1% (film)

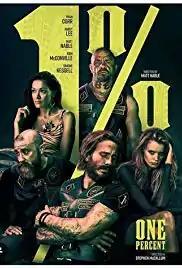
Film poster

1% (also known as Outlaws) is a 2017 Australian biker film directed by Stephen McCallum and starring Ryan Corr, Abbey Lee and Matt Nable, who also wrote the film. It premiered at the 2017 Toronto International Film Festival in September 2017, where the film was acquired by A24 for North American distribution.